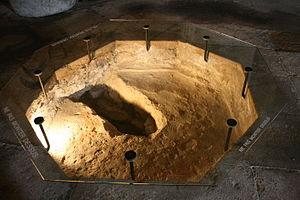
Baptistère de Venasque, département du Vaucluse (France). Cuve baptismale
Le baptistère de Venasque est un baptistère construit à l'époque mérovingienne et remanié à plusieurs reprises jusqu'à l'époque romane. Il est situé à Venasque dans le département français de Vaucluse en région Provence-Alpes-Côte d'Azur.